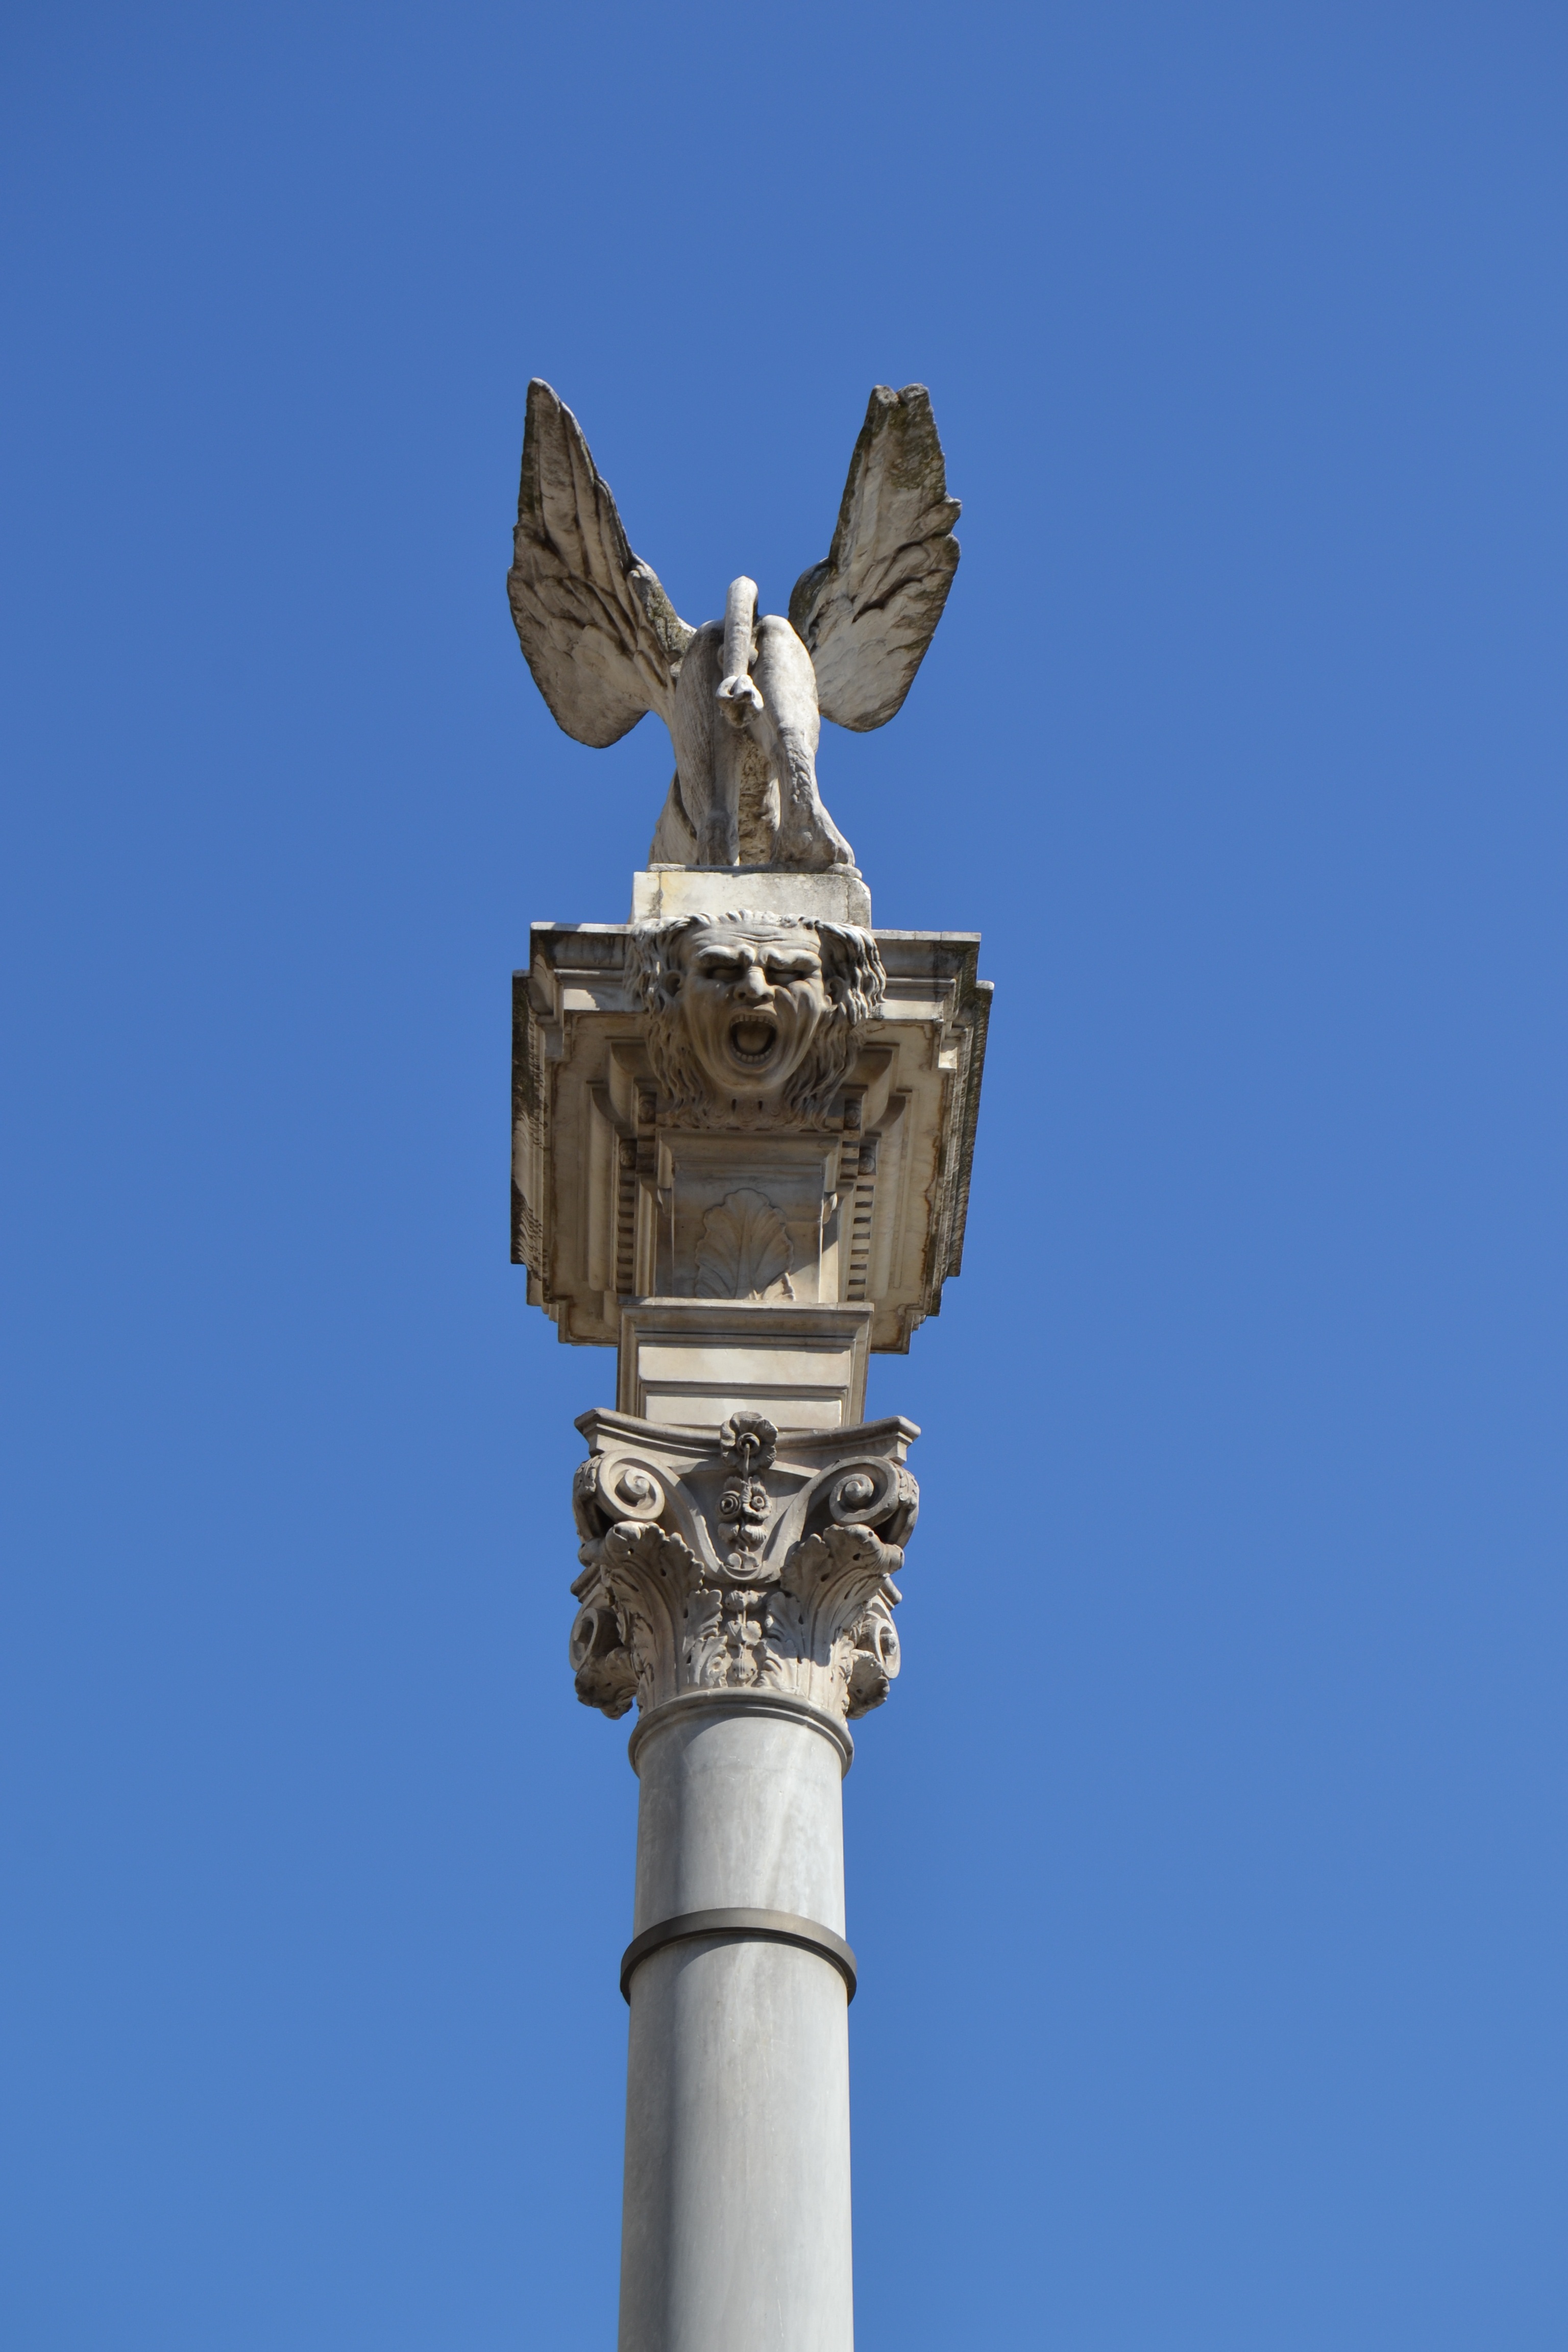
bird, wing, monument, statue, pillar, italy, street light, lighting, places of interest, sculpture, art, historically, padua